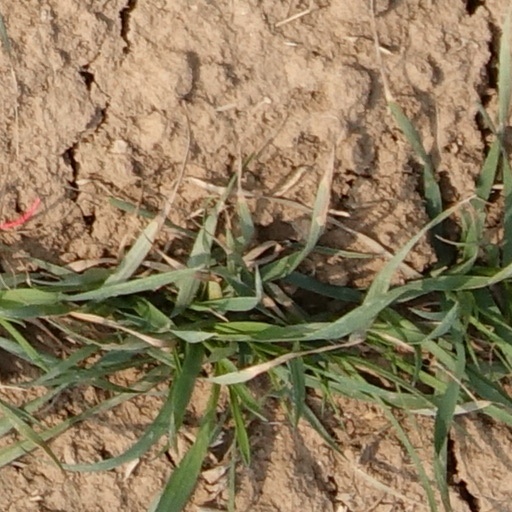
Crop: wheat